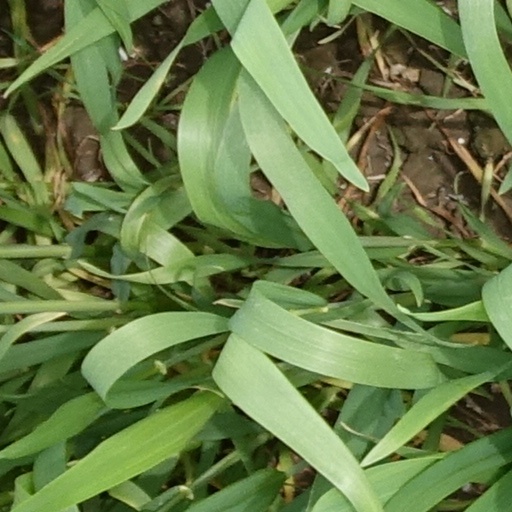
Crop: wheat